Jermaine Beckford

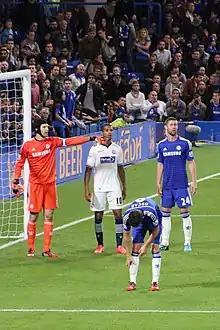
Beckford "(wearing white)" playing for Bolton Wanderers against Chelsea in the League Cup in 2014

On 17 July 2013, he moved to Bolton Wanderers for an undisclosed fee, signing a two-year contract. He made his debut for Bolton in their 1–1 draw with Lancashire rivals Burnley on 3 August 2013, playing eighty minutes before being replaced by Craig Davies. His first goal came in the League Cup second round, as he scored against Tranmere Rovers in a 1–1 draw; he also scored one of the penalties in the penalty shoot-out that Bolton ultimately ended up losing 4–2.